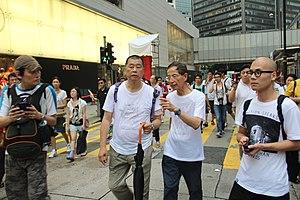
Jimmy Lai, de son vrai nom Lai Chee-ying, est un homme d'affaires hongkongais de nationalité britannique et taïwanaise. Fondateur de la chaîne de magasins de vêtements Giordano, de la société de médias Next Digital, et du journal populaire Apple Daily, sa fortune est estimée en 2008 à 1,2 milliard $.